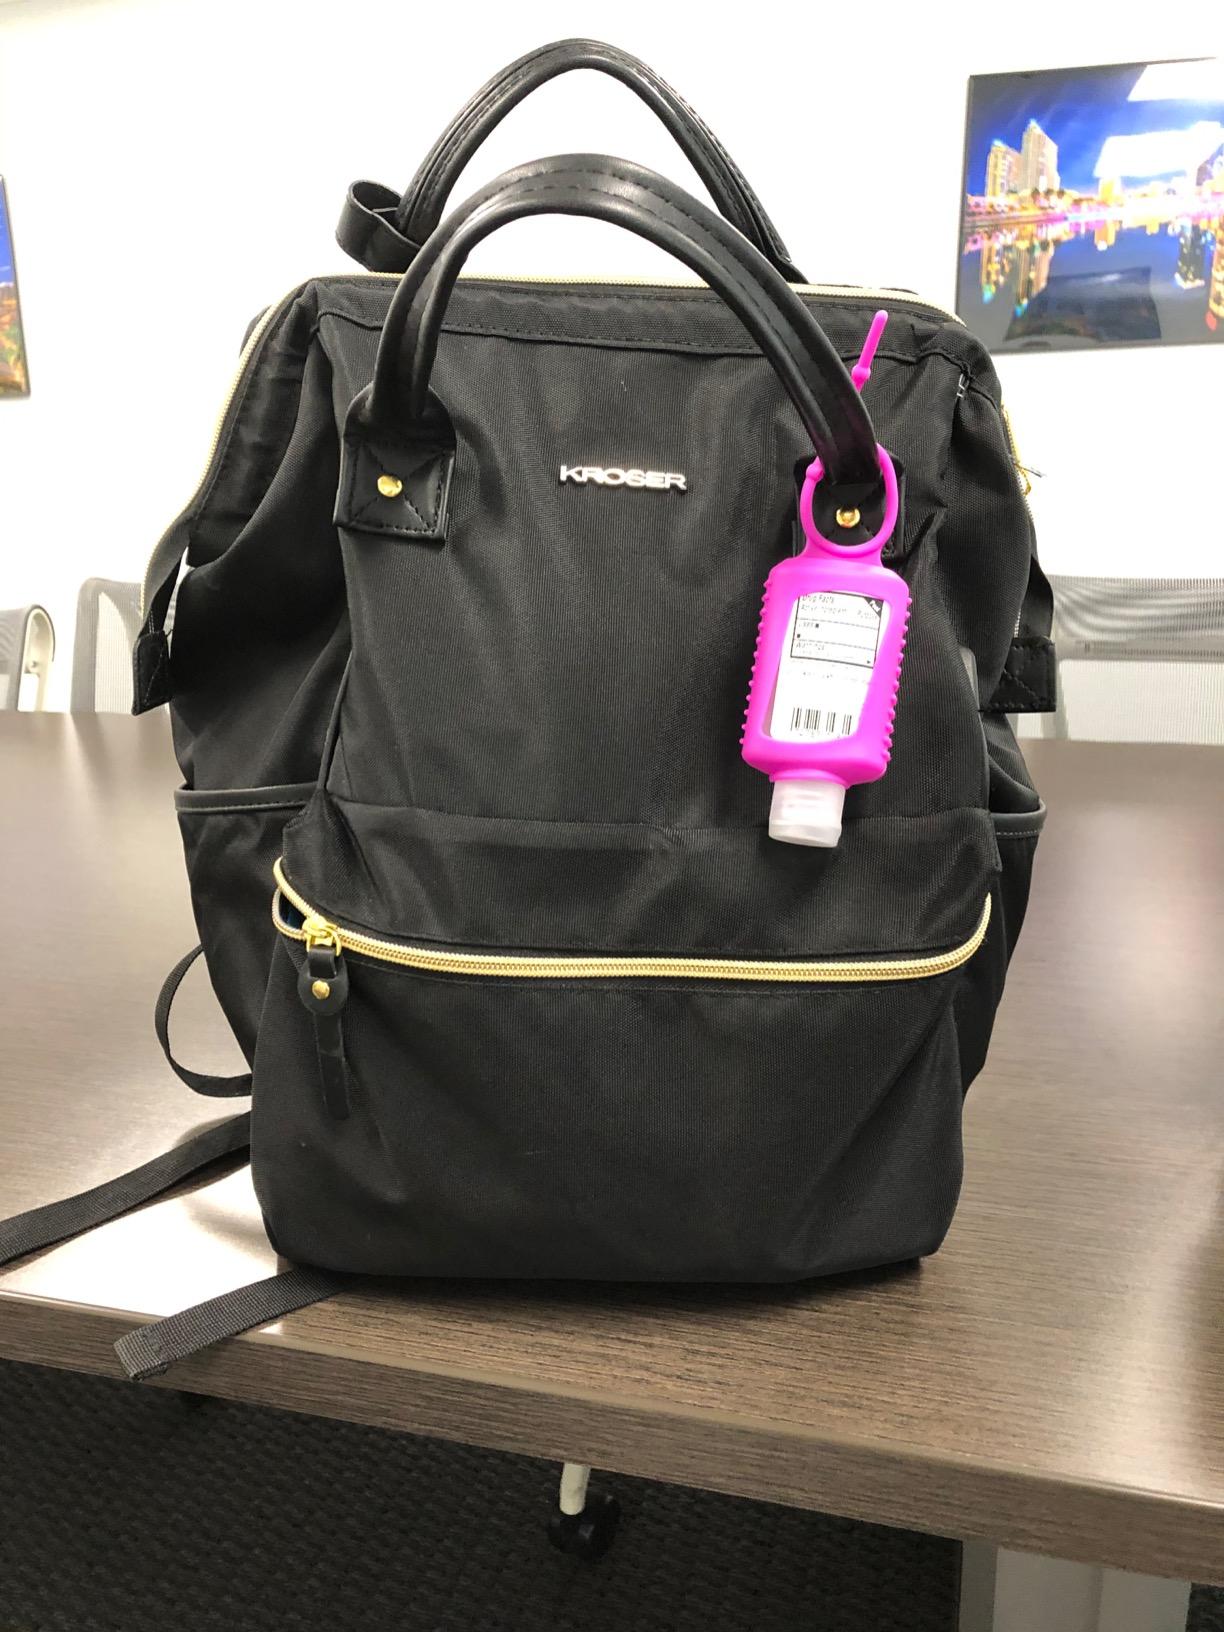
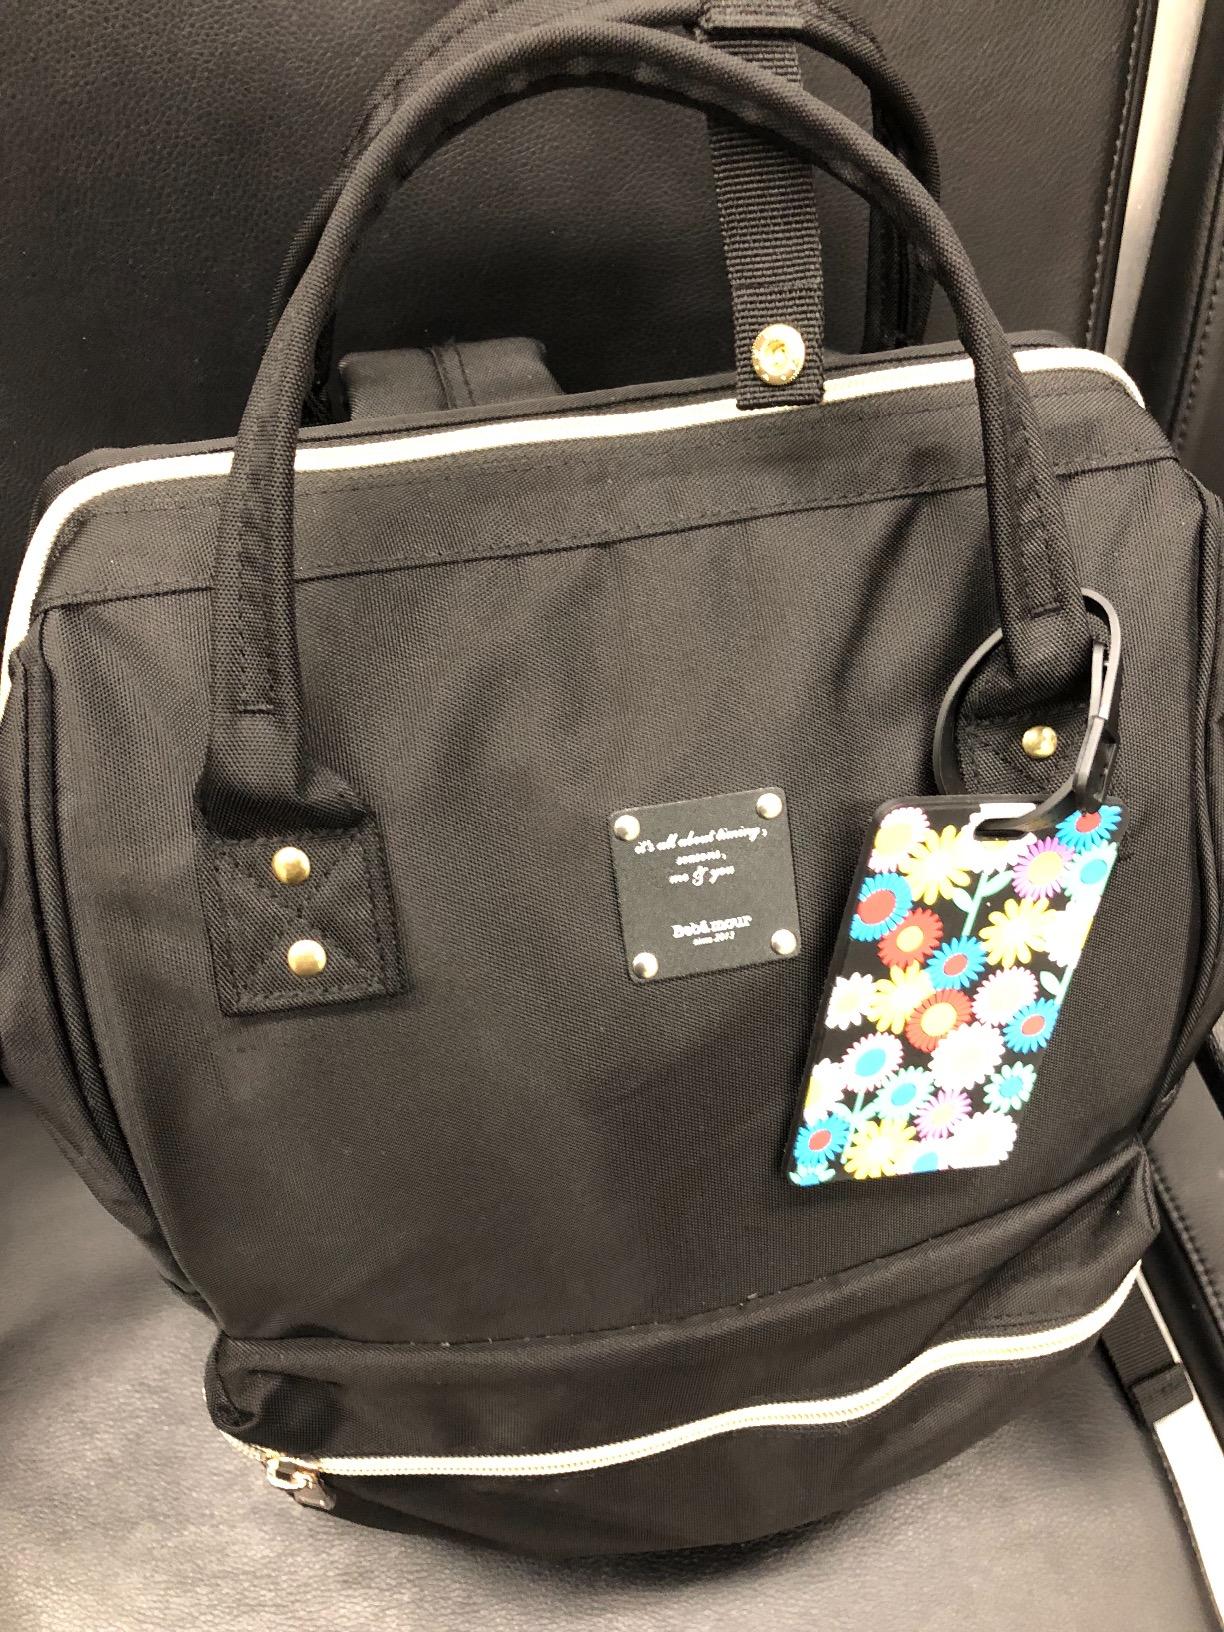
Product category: bag
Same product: no